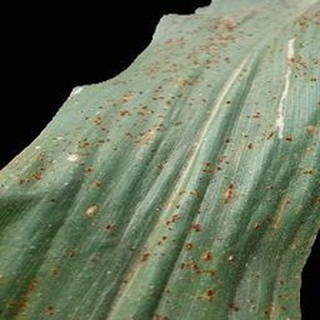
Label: corn_common_rust